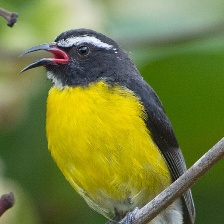
Species: BANANAQUIT
Scientific name: COEREBA FLAVEOLA